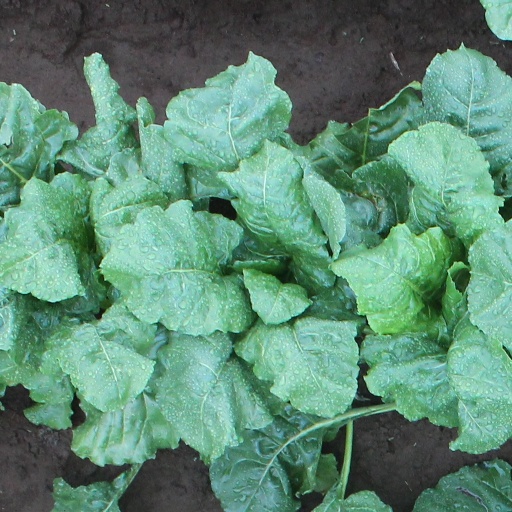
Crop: sugar beet